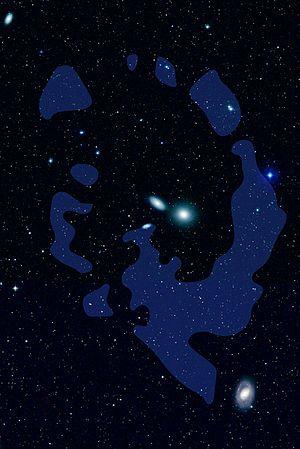
M96 est une galaxie spirale barrée relativement rapprochée et située dans la constellation du Lion à environ 41 millions d'années-lumière de la Voie lactée. Elle a été découverte par l'astronome français Pierre Méchain le 20 mars 1781. Charles Messier a observé cette galaxie 4 jours plus tard, le 24 mars 1781, et il l'a inscrite à son catalogue.
M105 est une galaxie elliptique relativement rapprochée et située dans la constellation du Lion à environ 42 millions d'années-lumière de la Voie lactée.